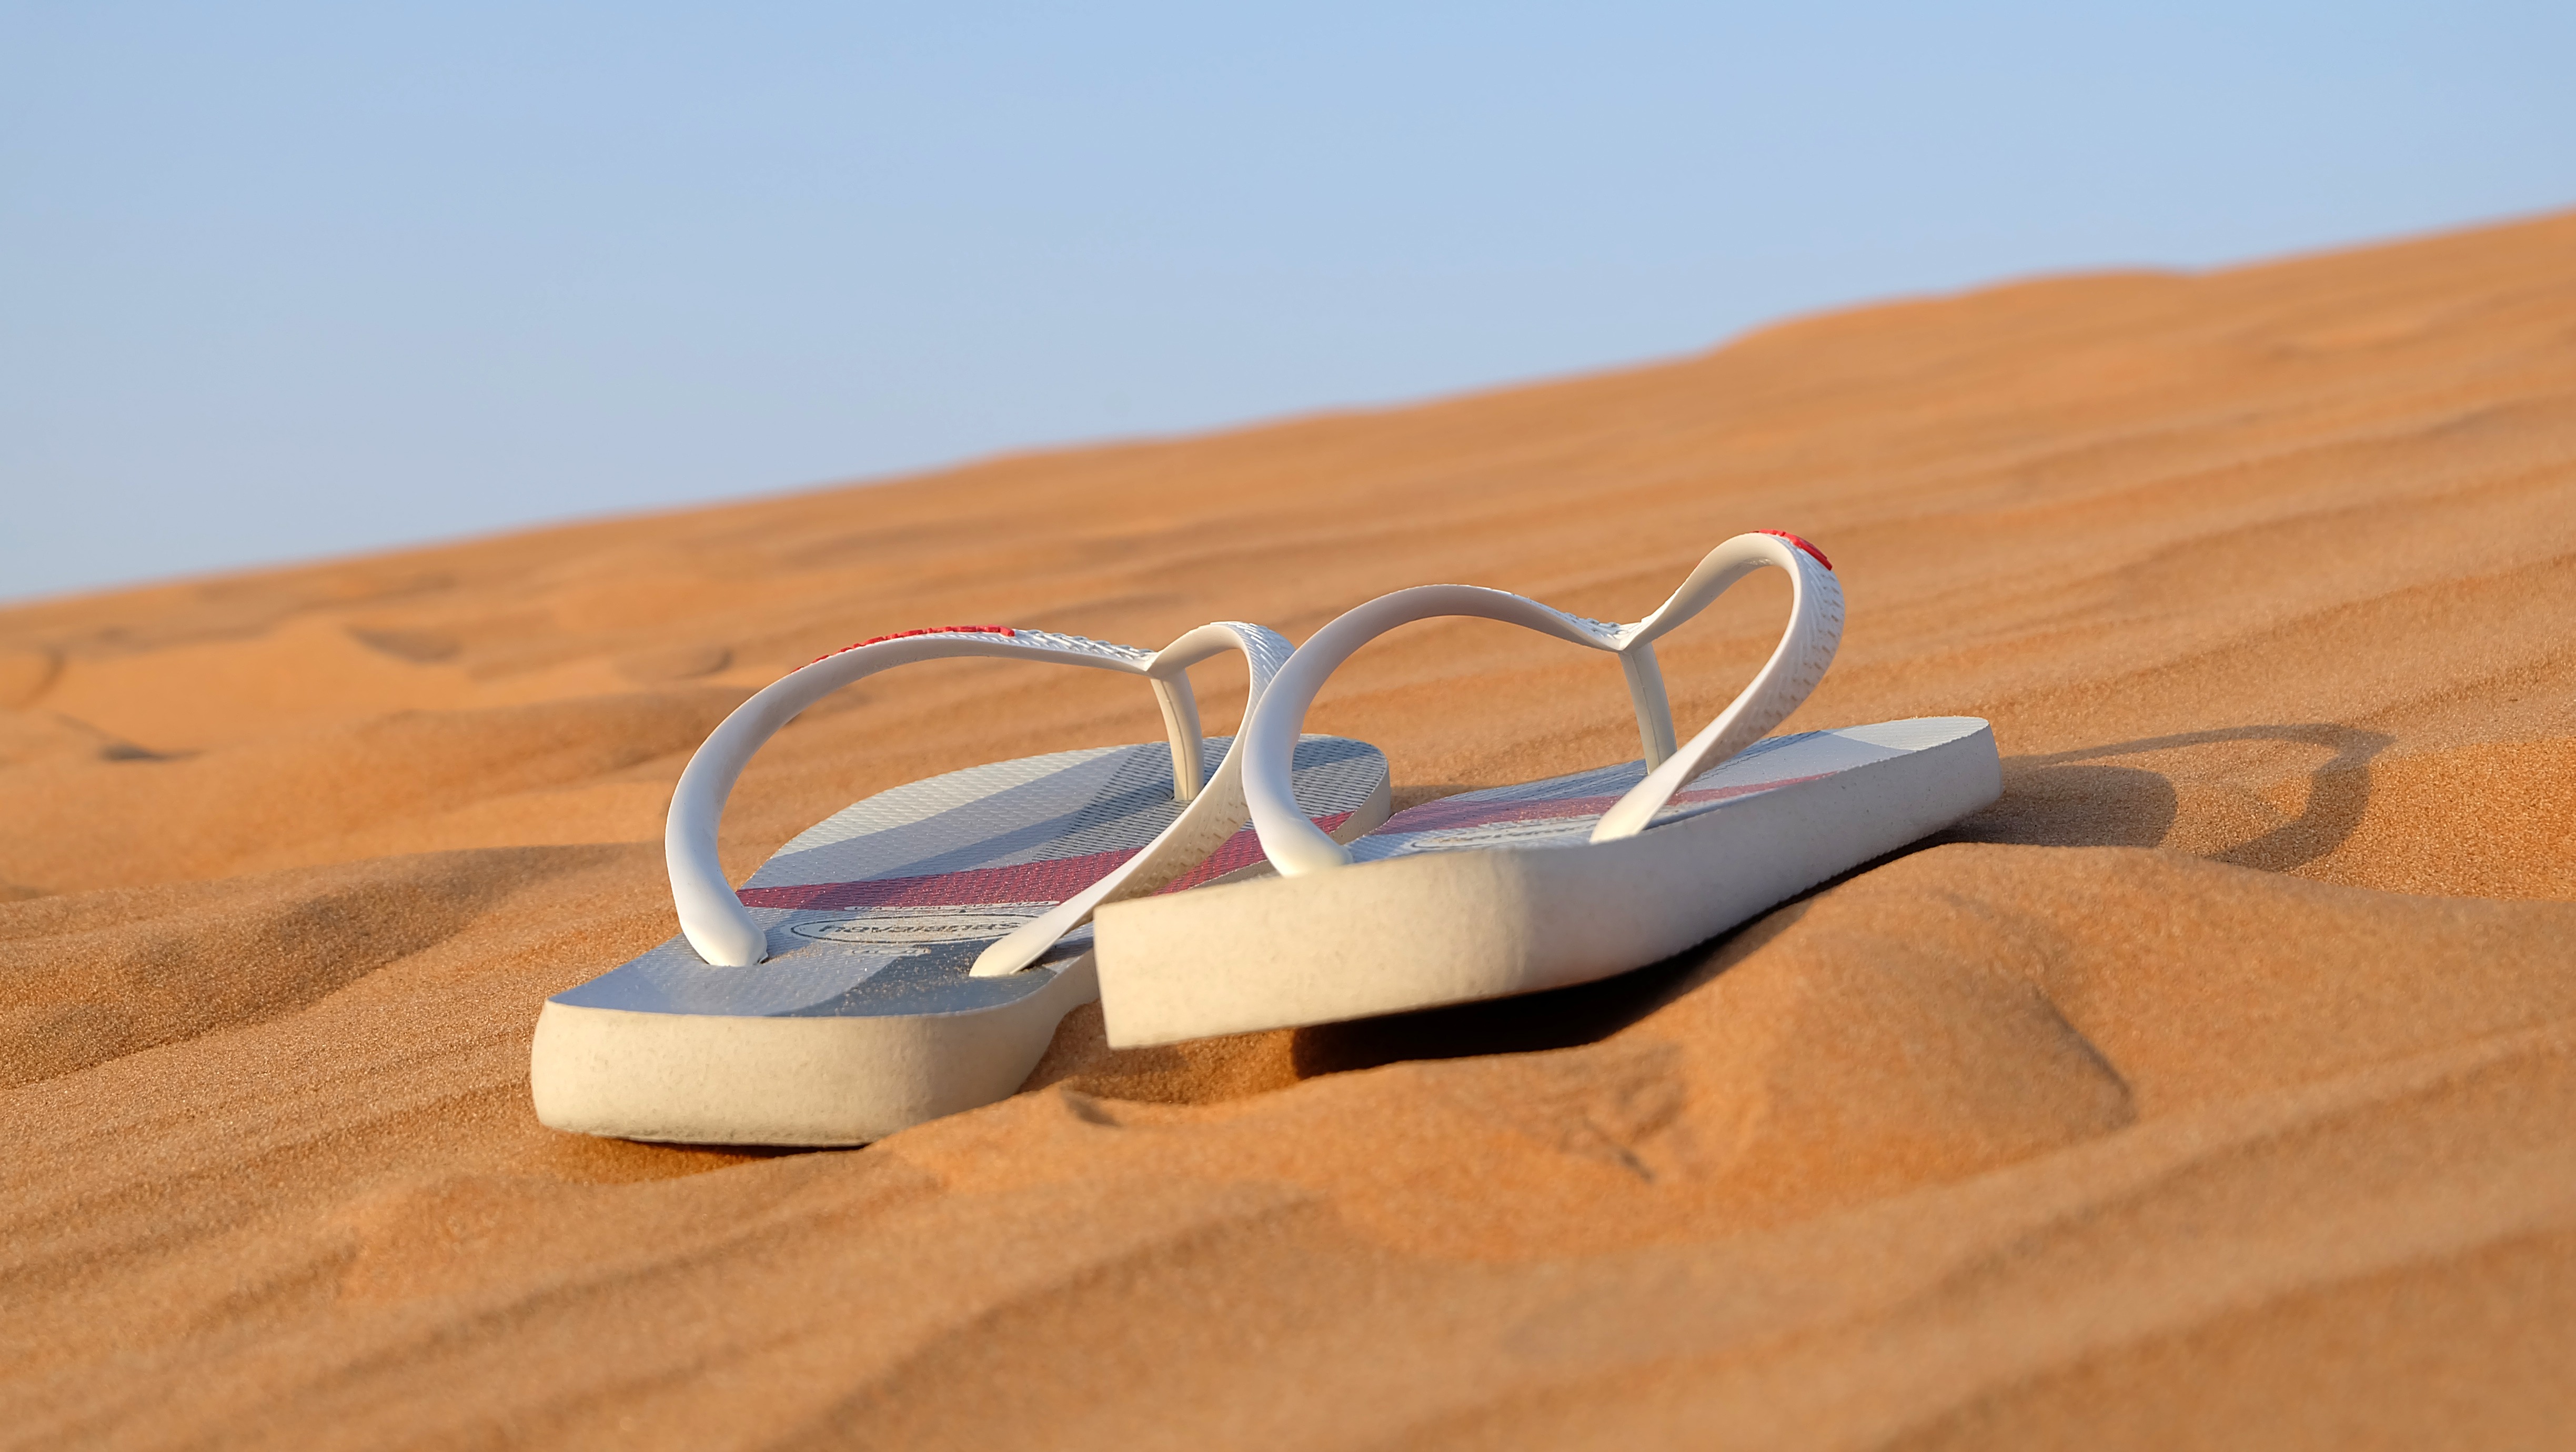
beach, sand, desert, dune, vacation, travel, leisure, material, shoes, sandals, glasses, footwear, eyewear, flip flops, natural environment, aeolian landform, vision care